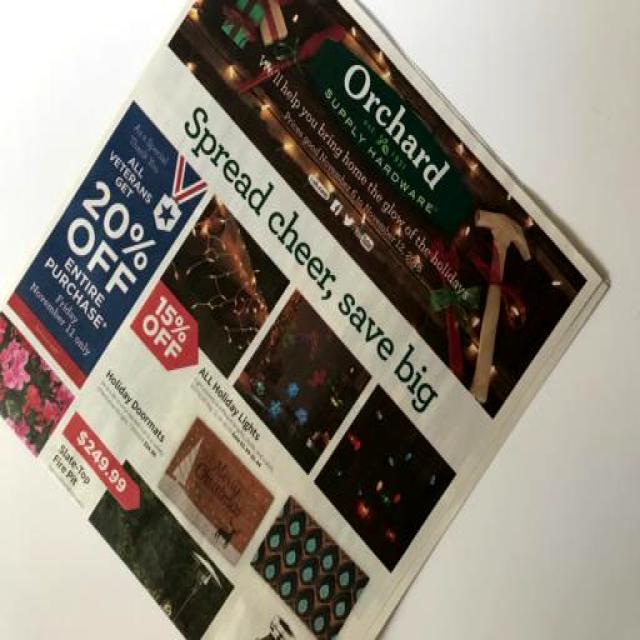
Label: Paper